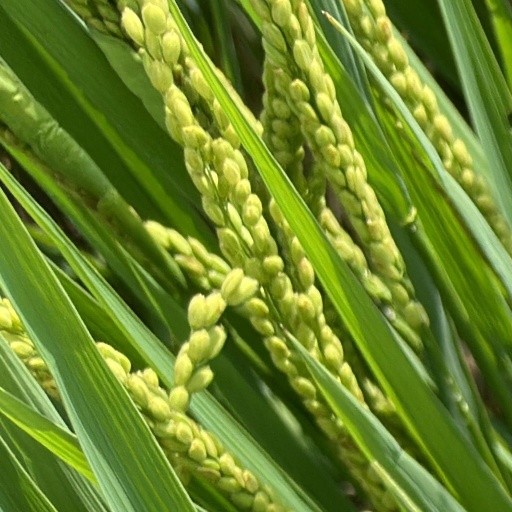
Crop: rice